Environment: real
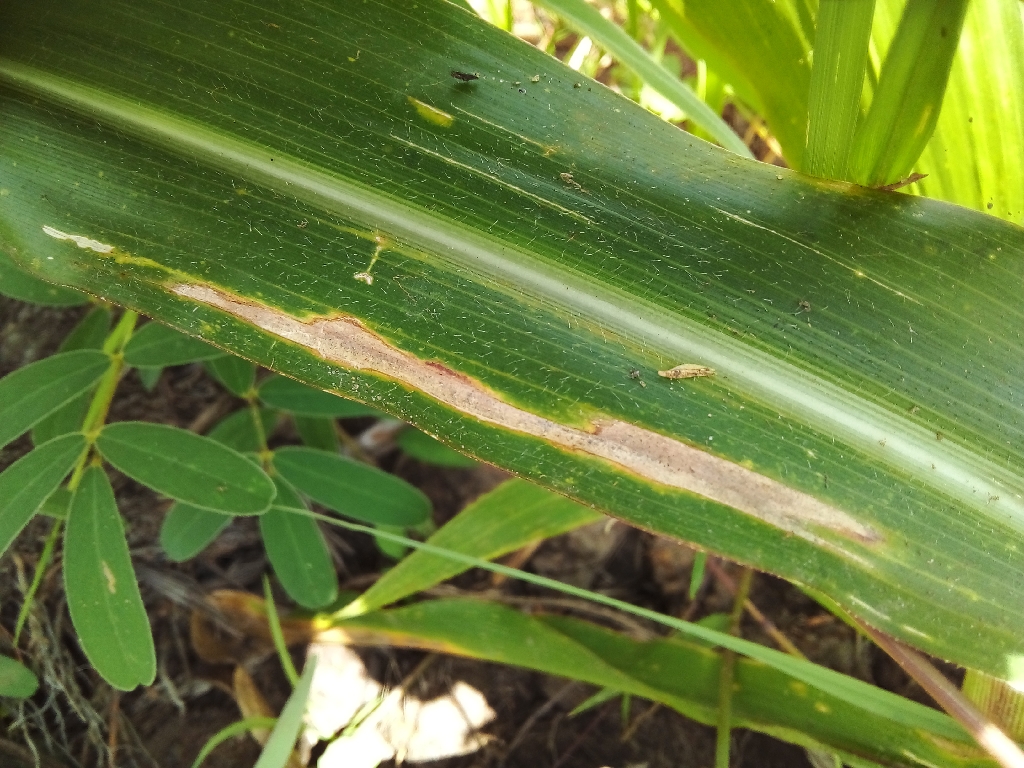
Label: northern_corn_leaf_blight